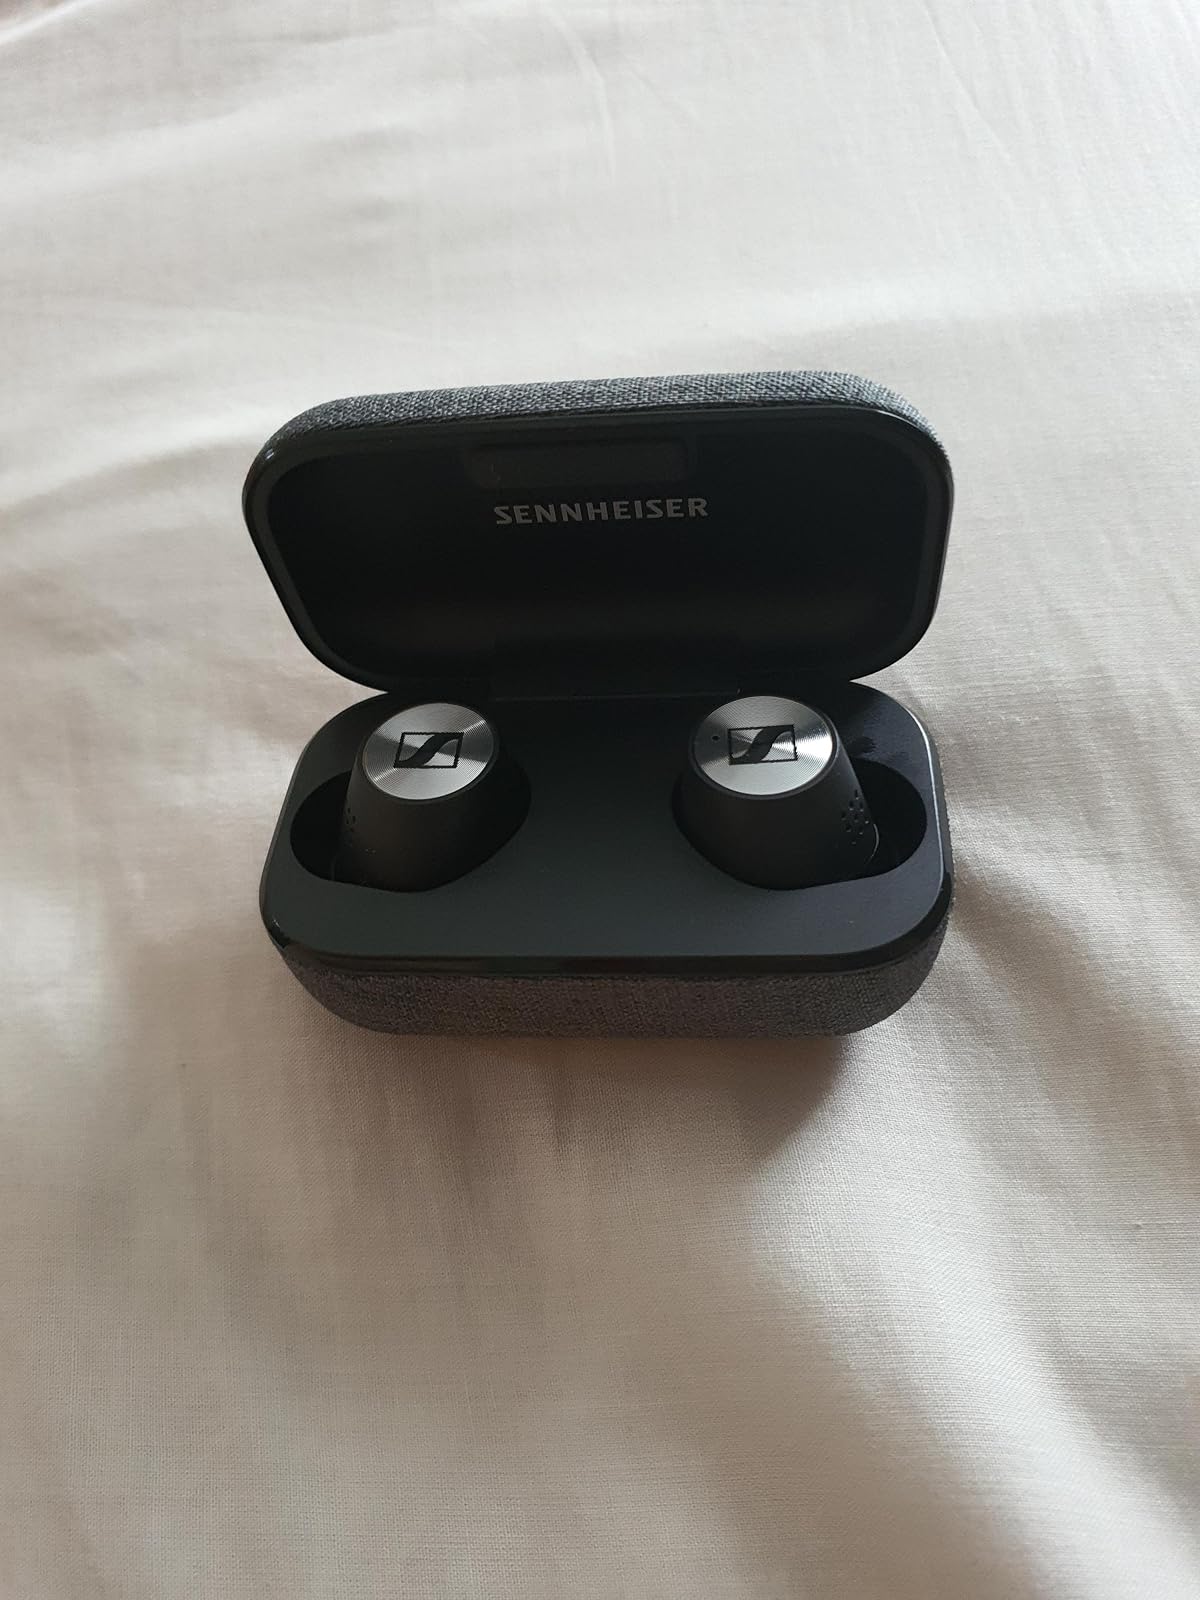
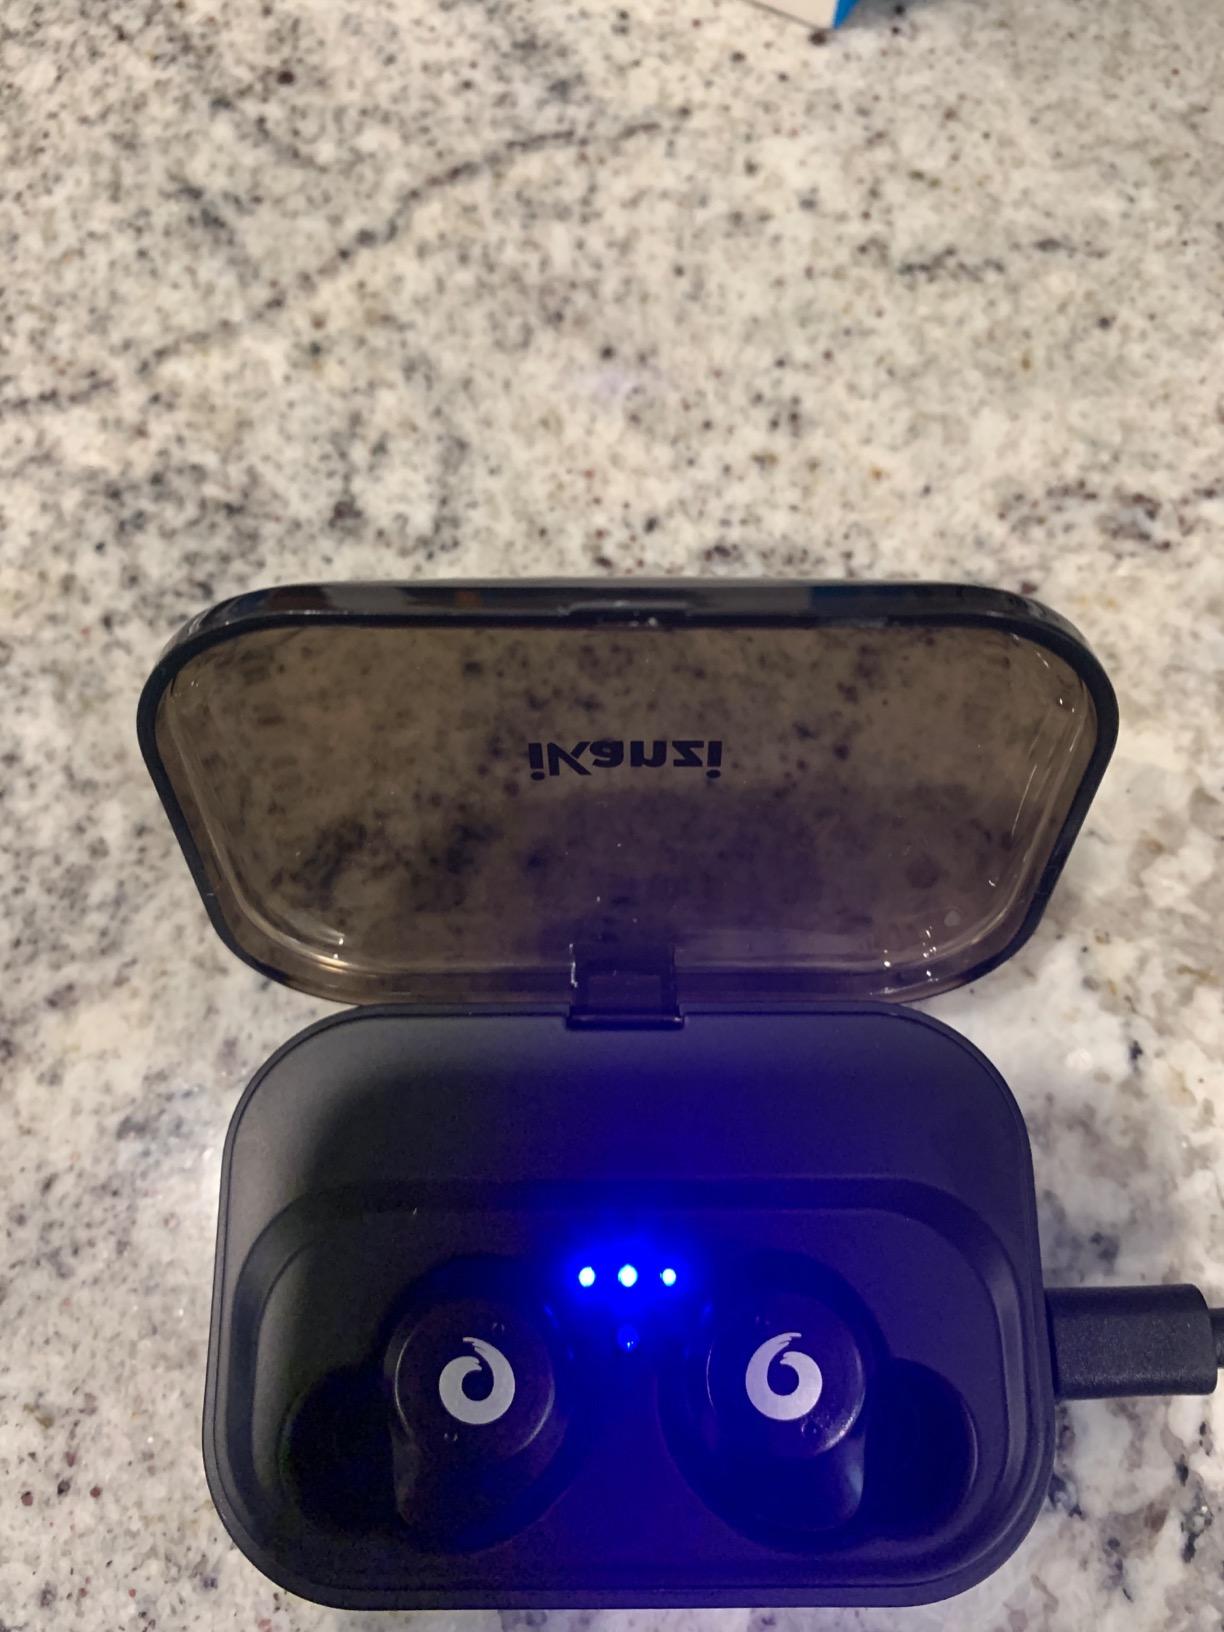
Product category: earbuds
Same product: no